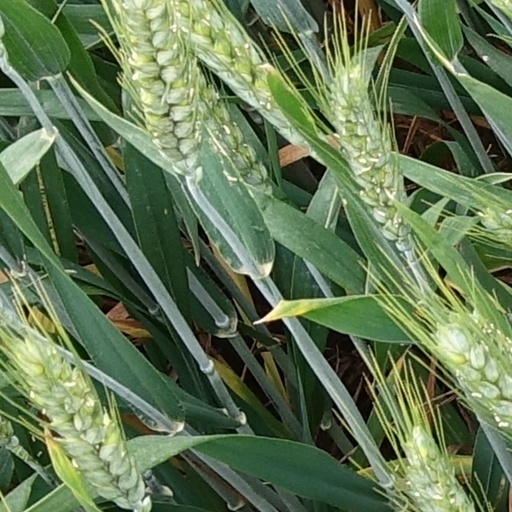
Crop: wheat